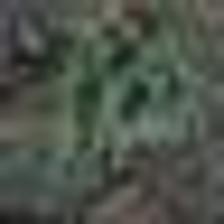
Label: clustered